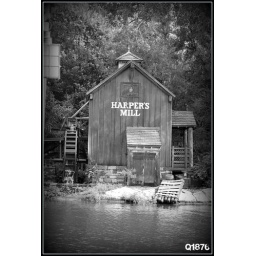
house beside the river